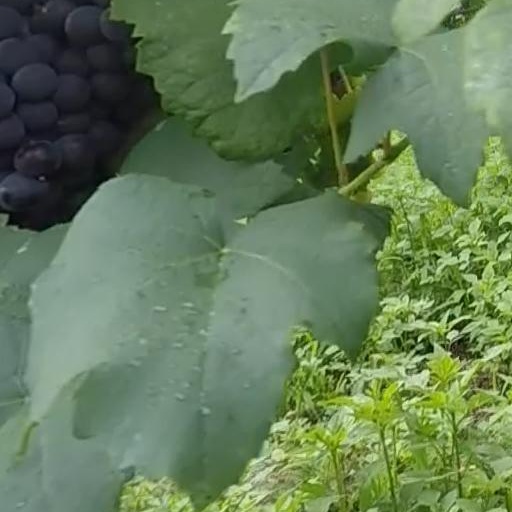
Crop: grape